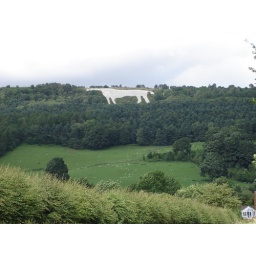
A white horse has been carved on the hills above Kilburn.